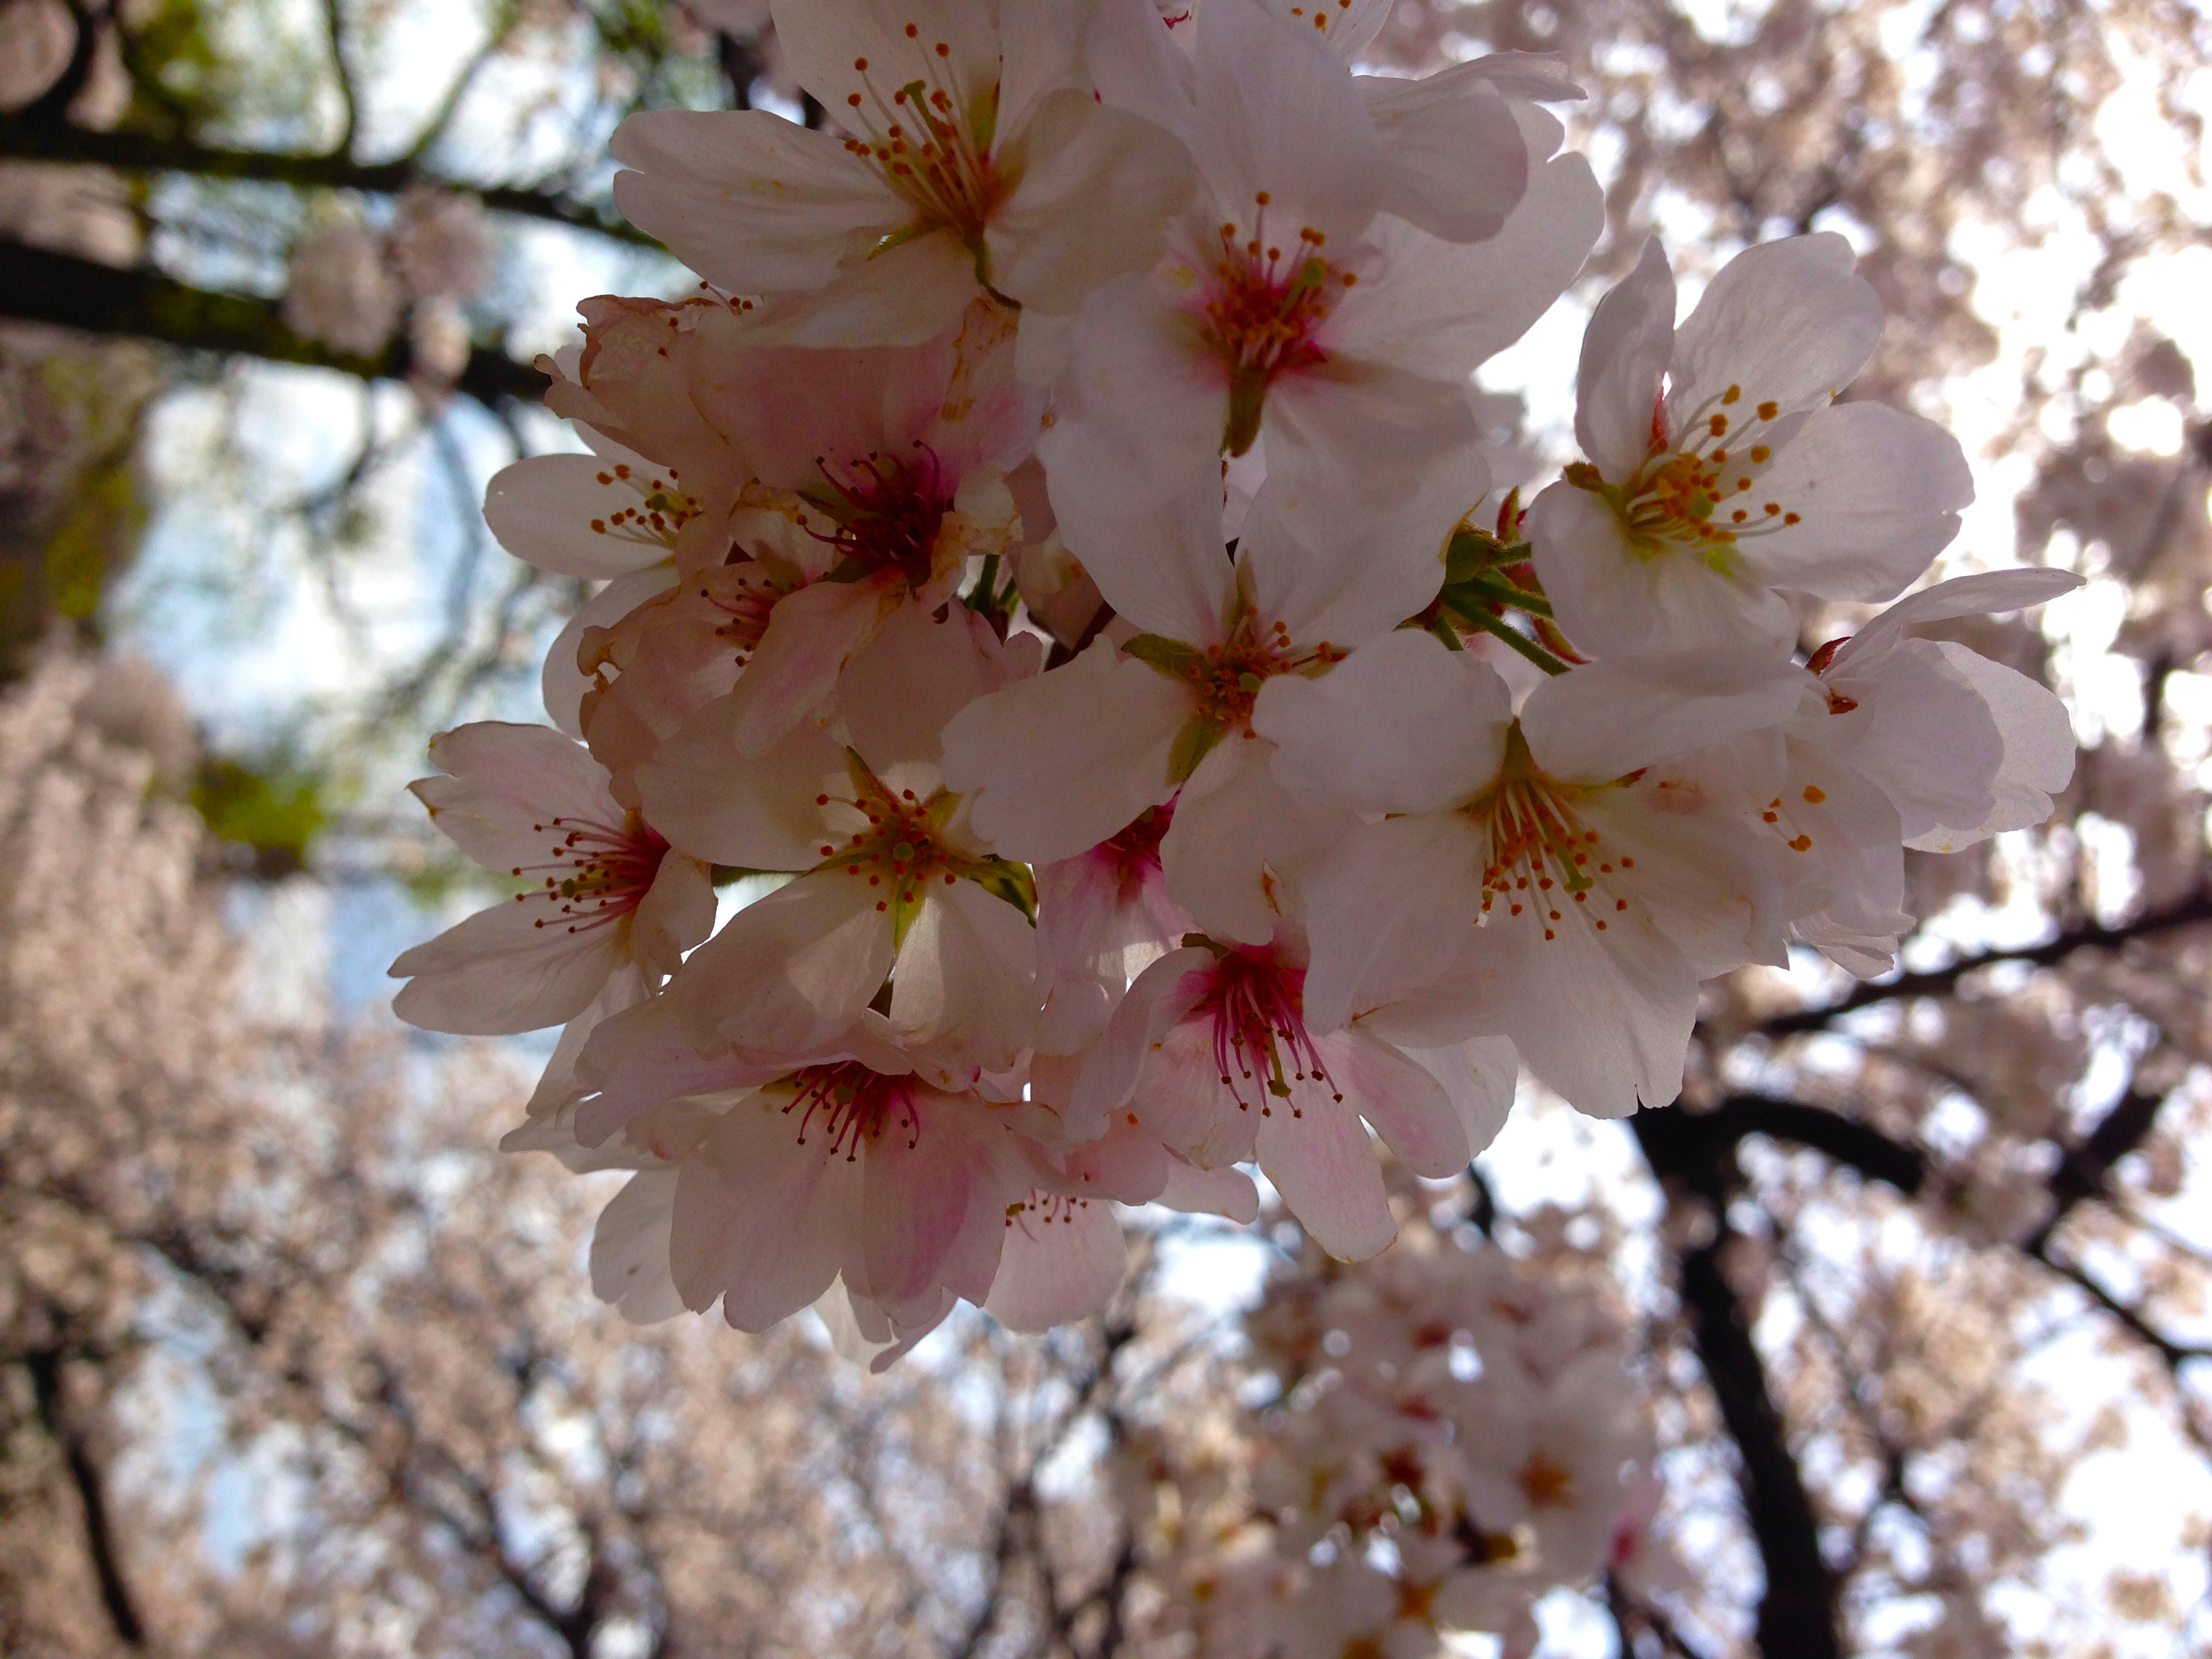
branch, blossom, plant, fruit, flower, petal, food, spring, produce, botany, blooming, japan, flora, cherry blossom, tokyo, sakura, flowering plant, land plant